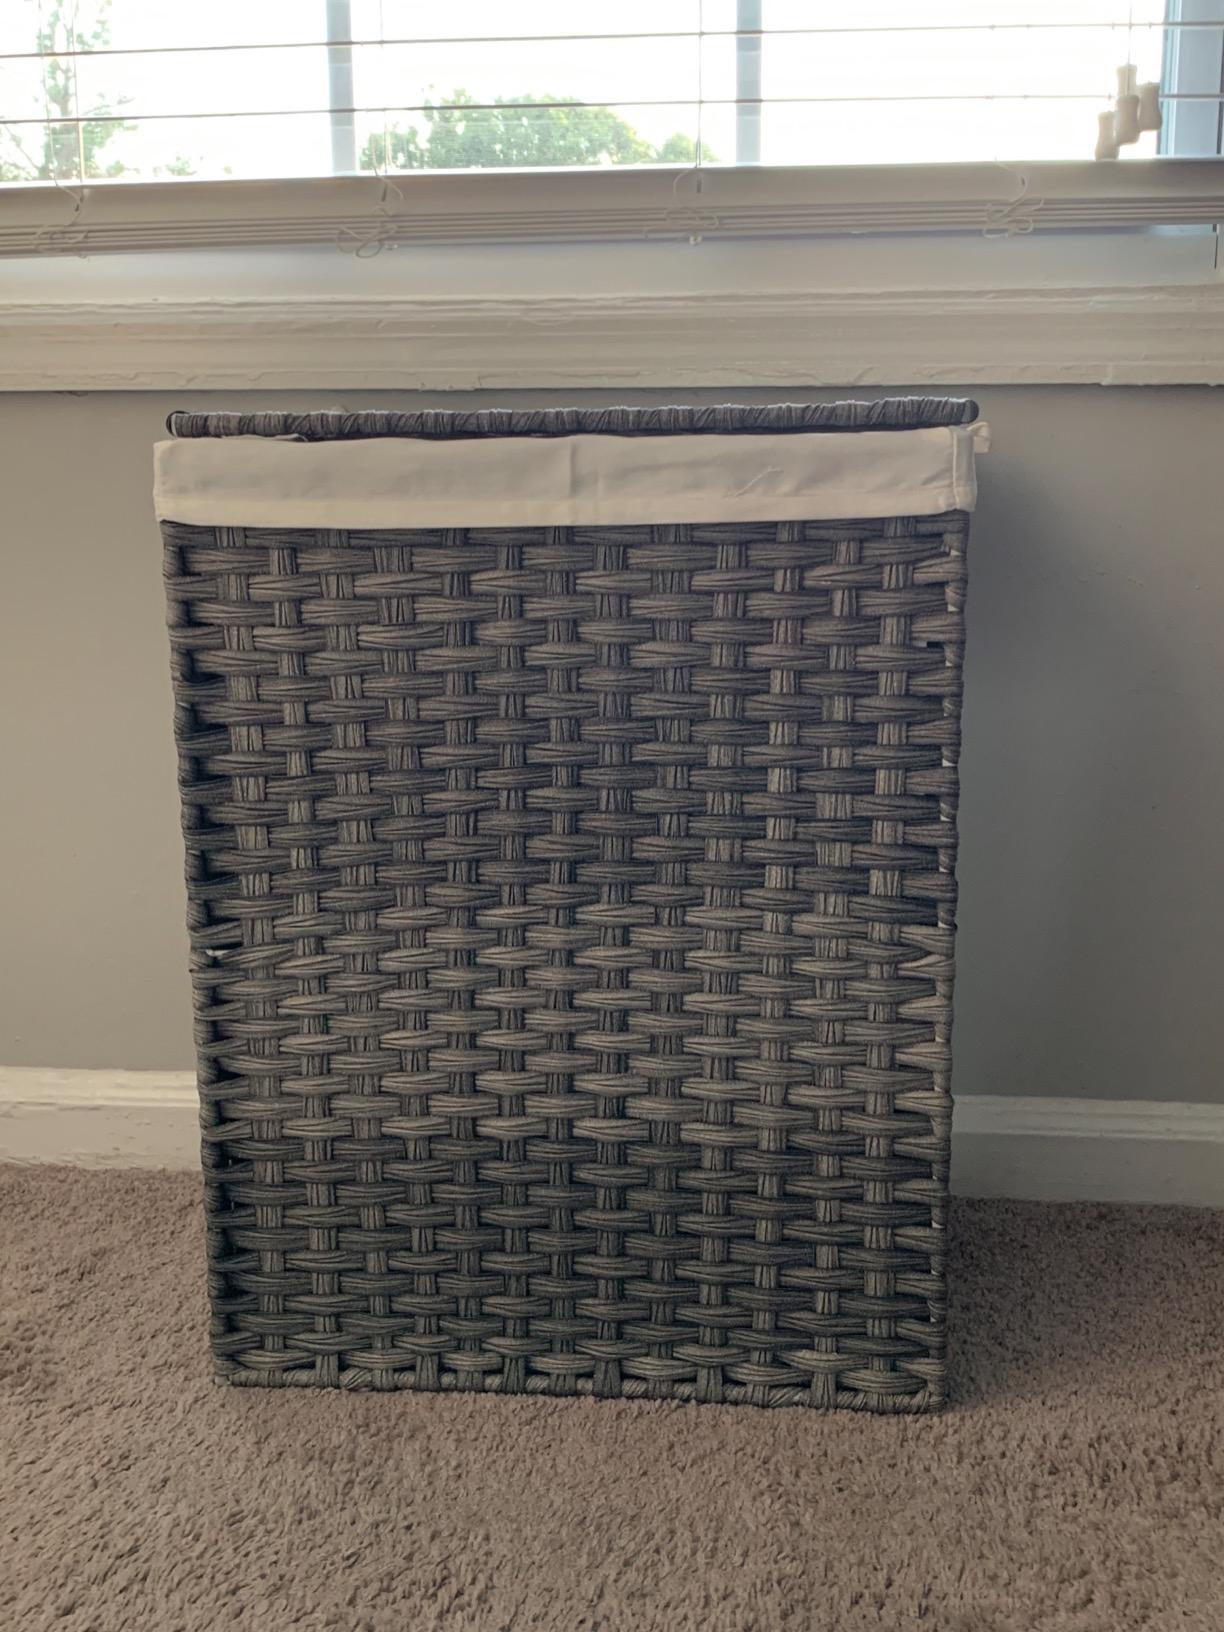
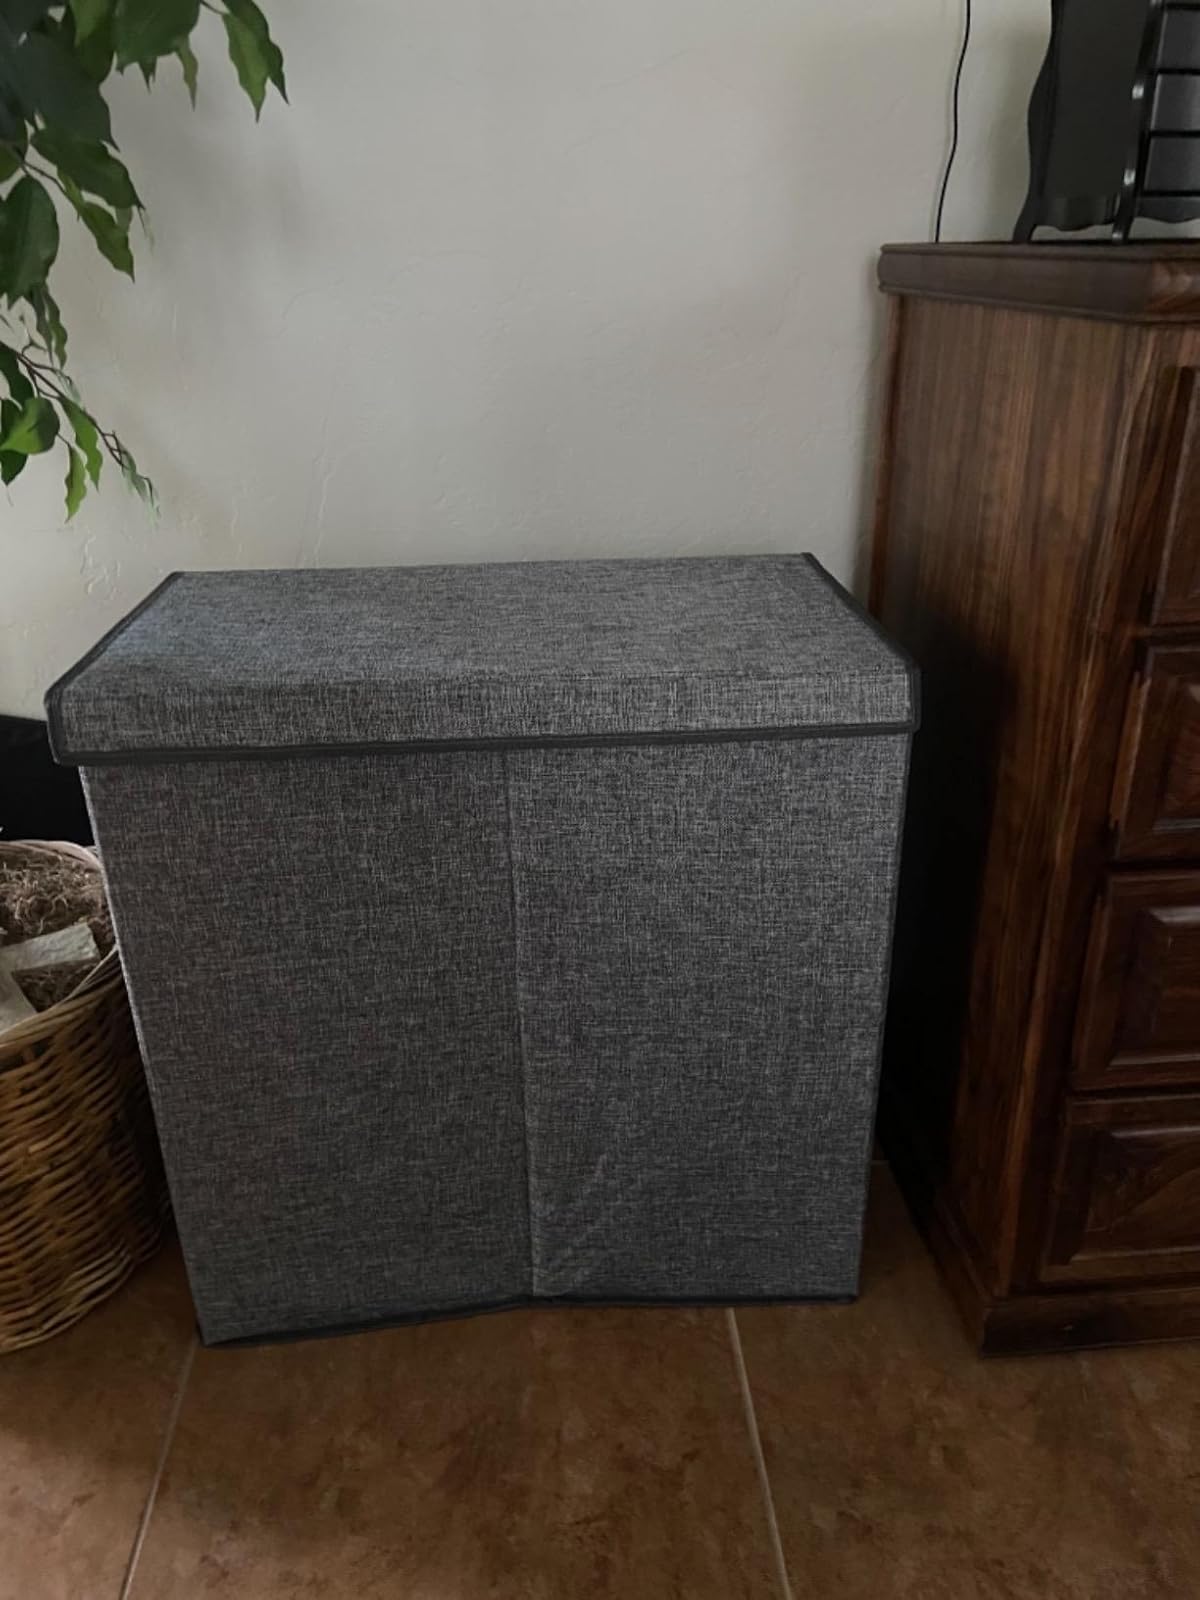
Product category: items_hamper
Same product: no